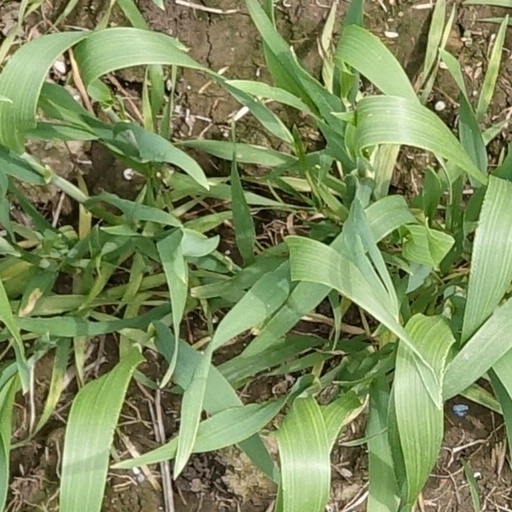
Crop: wheat